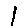
Label: 1